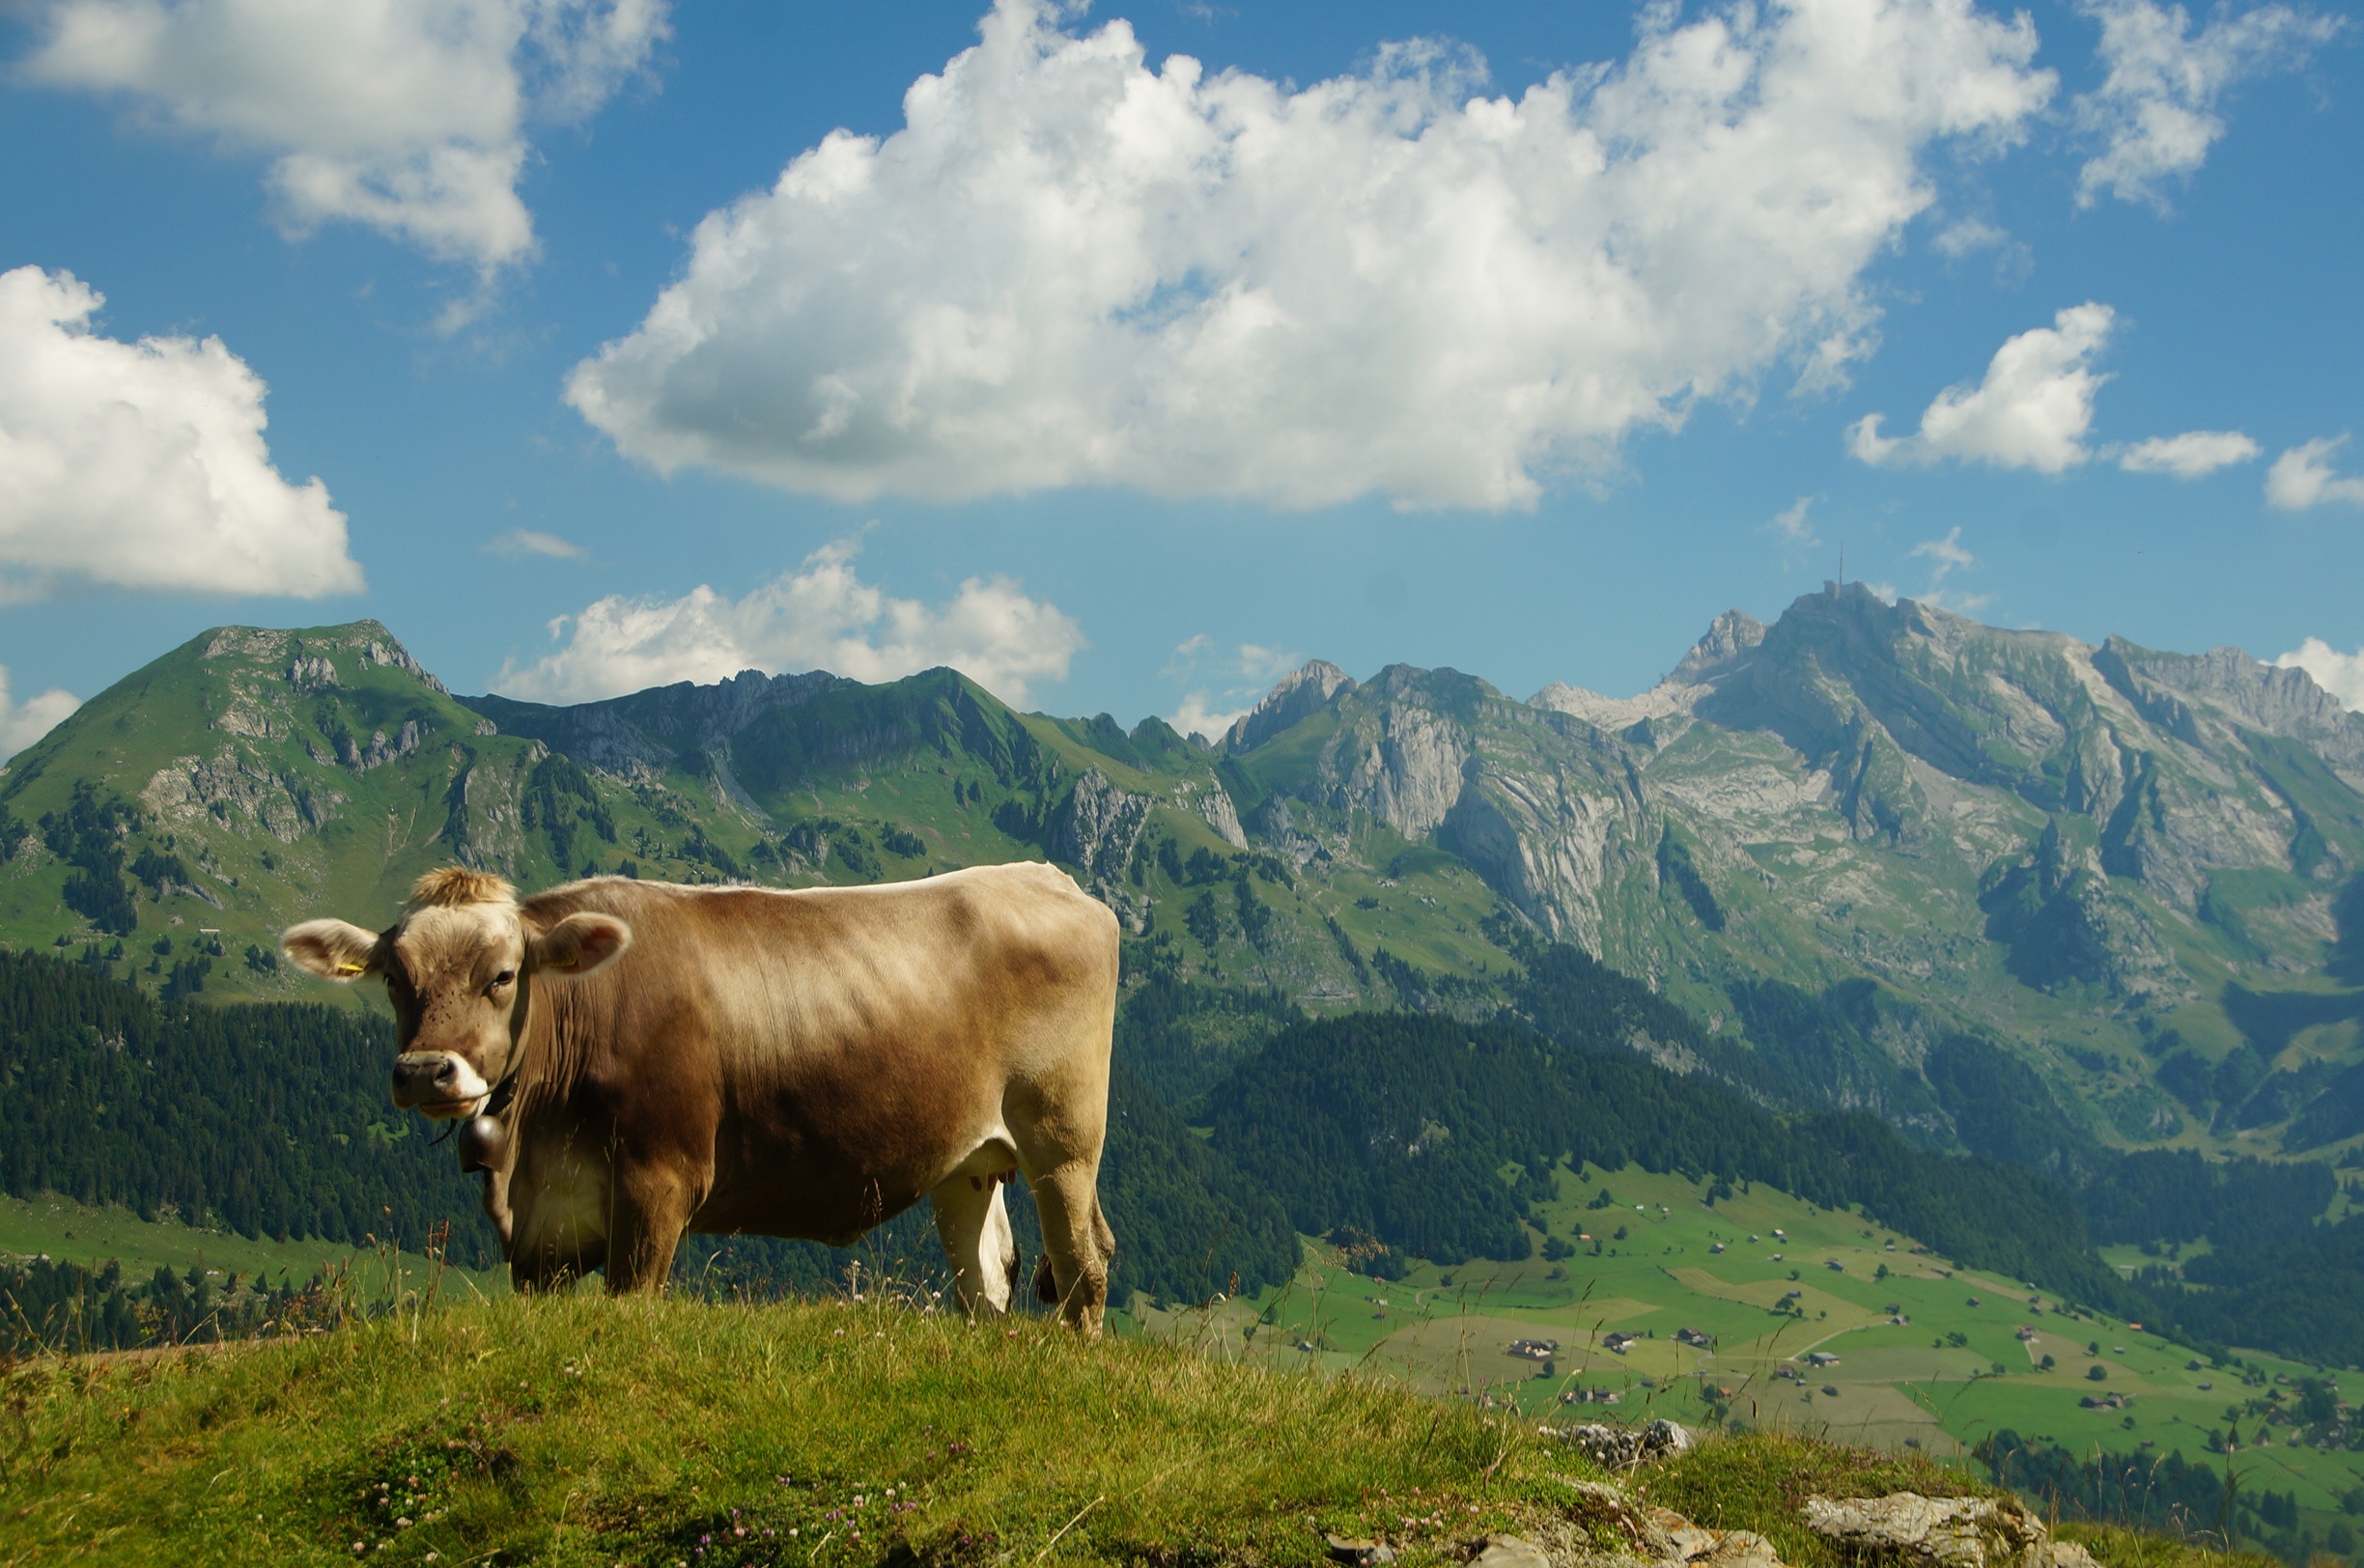
landscape, nature, grass, mountain, field, meadow, hill, view, mountain range, cow, pasture, grazing, agriculture, highland, grassland, vision, plateau, habitat, rural area, mountain hiking, s ntis, mountainous landforms, cattle like mammal